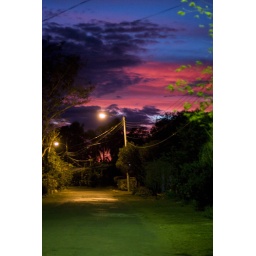
Sunset shot taken while standing under a street lamp, which had an interesting effect on the white balance.